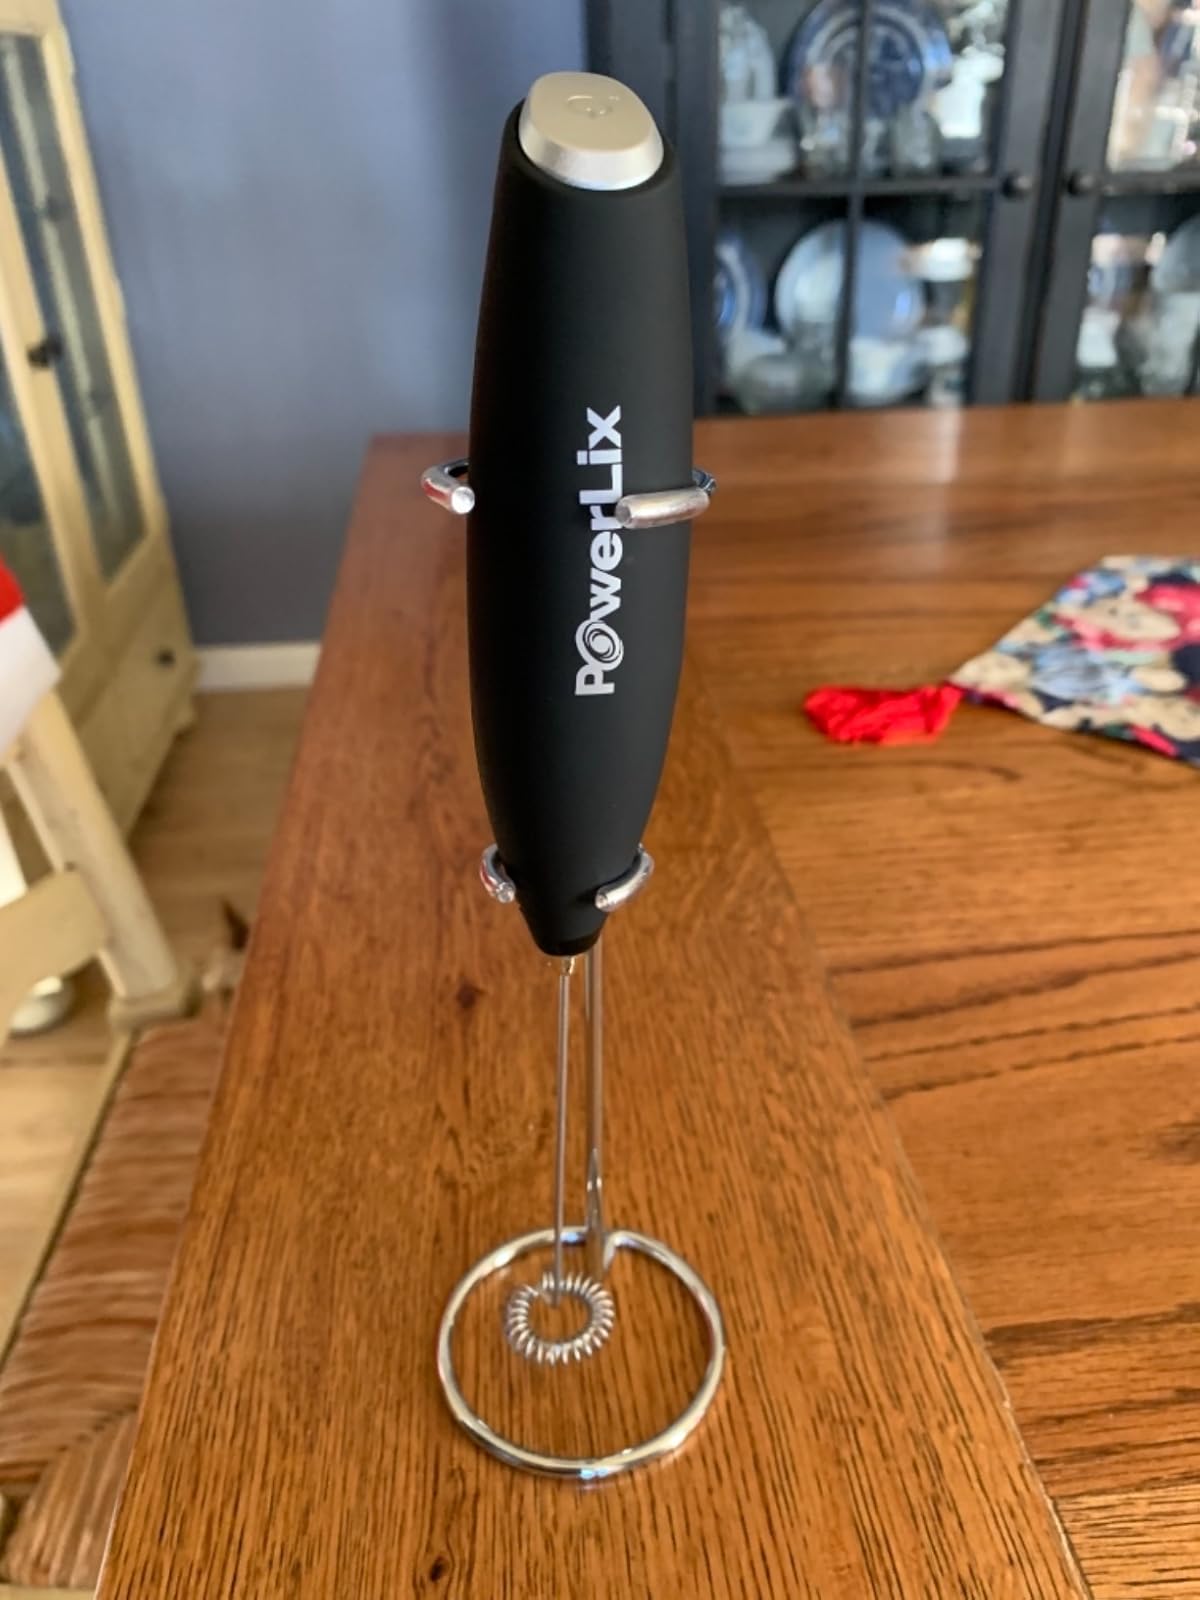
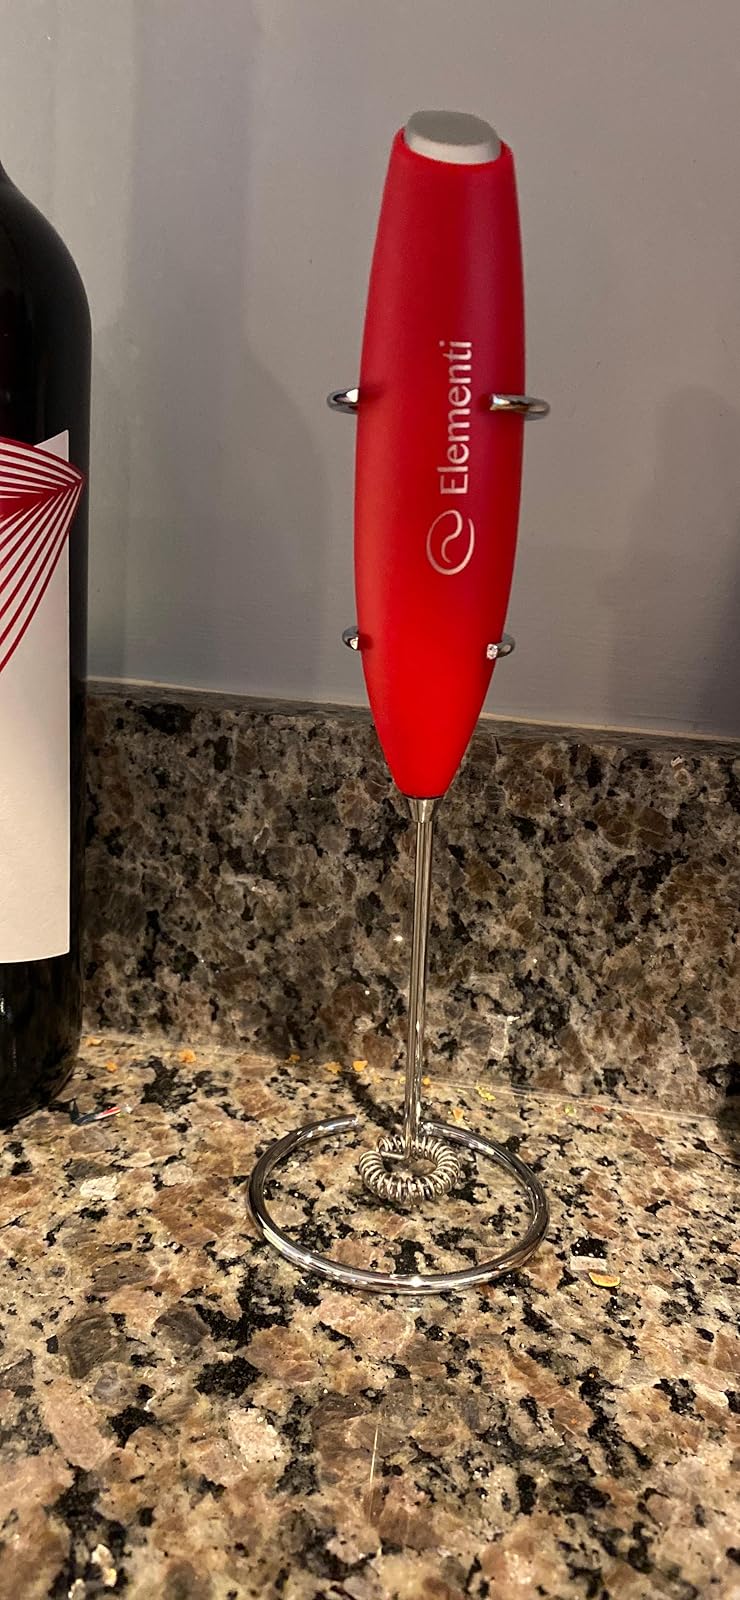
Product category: items_mixer
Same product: no